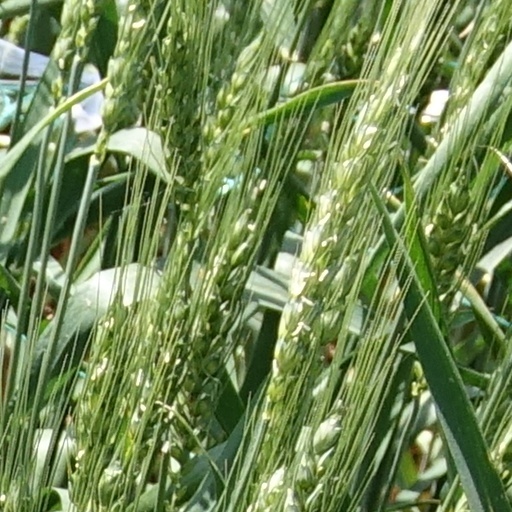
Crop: wheat